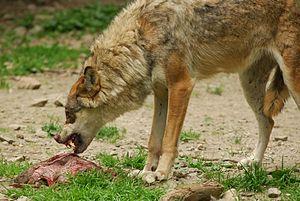
La montagne de Lure est une montagne des Préalpes de Haute-Provence, située dans le département des Alpes-de-Haute-Provence. Elle appartient à la même formation géologique que le plateau d'Albion, qu'elle jouxte, et le mont Ventoux. Cette chaîne s'allonge sur 42 kilomètres de long, culmine au signal de Lure et présente un relief très contrasté entre l'adret calcaire, coupé de combes et de vallons, et l'ubac marneux, où s'accumulent monts et ravins.